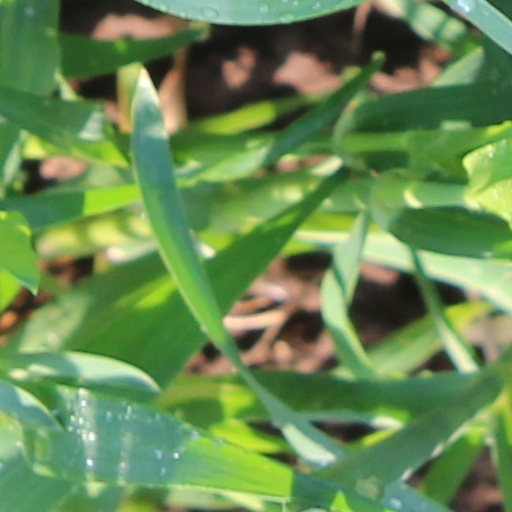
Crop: wheat